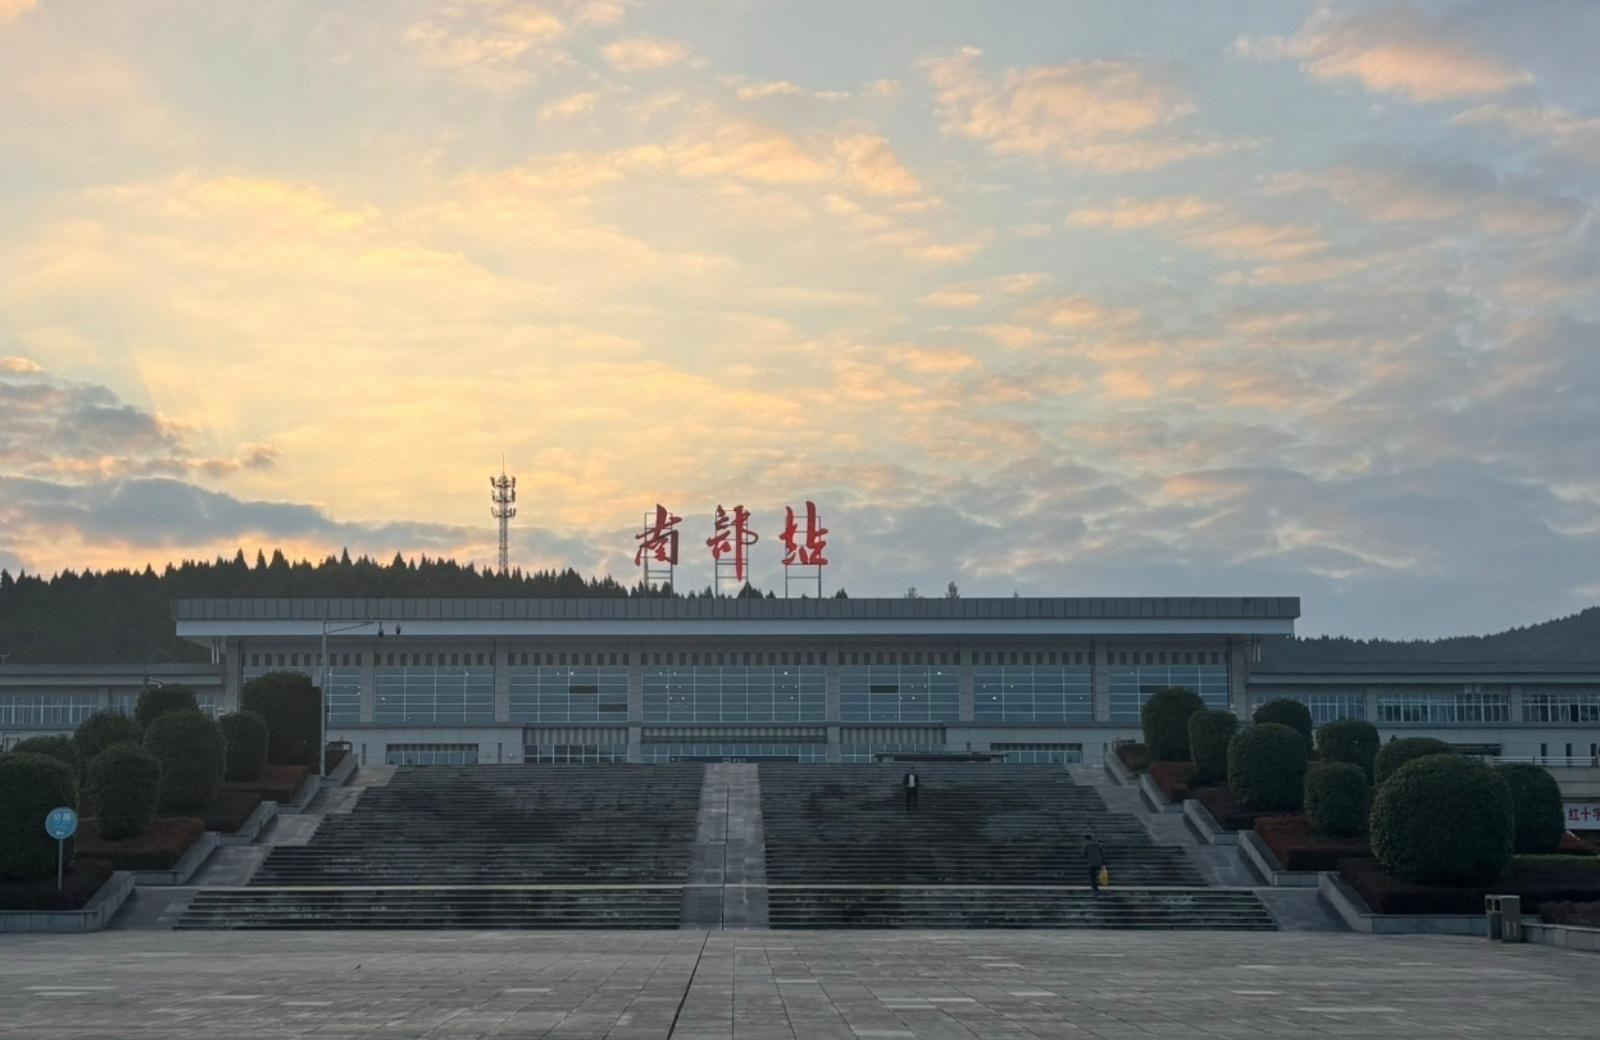
地标名称：南部站
所在城市：南充市·南部县